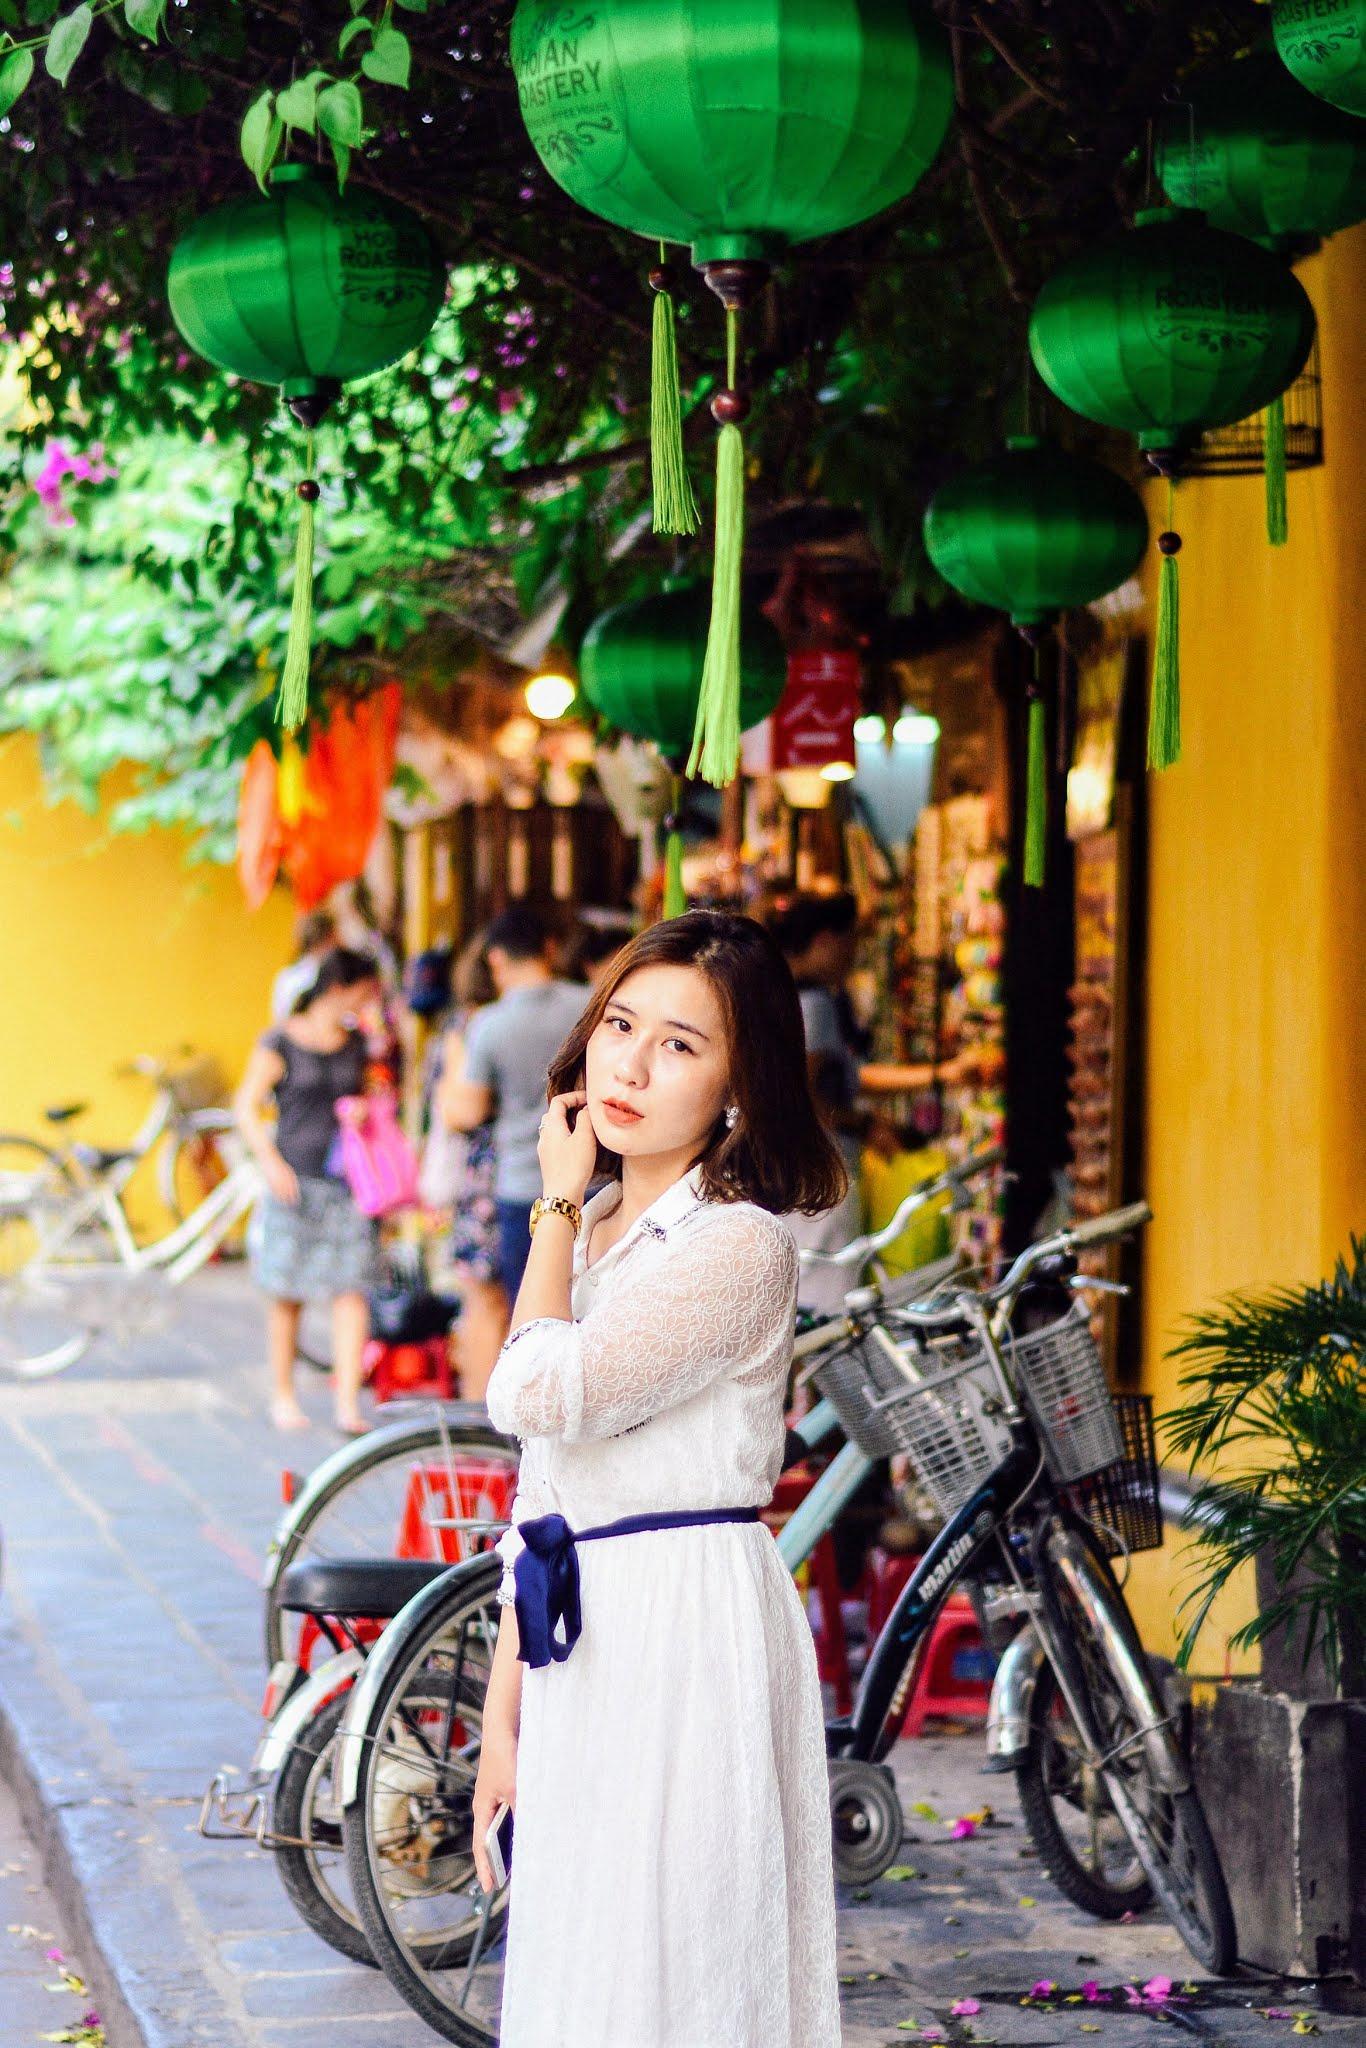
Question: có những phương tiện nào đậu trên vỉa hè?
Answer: những chiếc xe đạp đậu trên vỉa hè